Charles E. Courtney

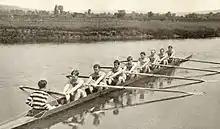
1901 Cornell Varsity eight-oar rowing team

After beating Yale and Harvard in 1897 at Poughkeepsie, New York, Cornell rowed and beat its traditional Intercollegiate Rowing Association rivals, Penn and Columbia, little over a week later on the same course. Cornell tried to have both Columbia and Penn as part of the regatta of 1897 but Yale declined. Once again, Cornell won the regatta, this time by 10 boat-lengths over Columbia. Penn did not finish the race because their boat was swamped 2 miles into the race. These two victories left little doubt who was the best American college crew. It also quieted Courtney's critics that said his crew was outclassed by Harvard and Yale, and questioned his conditioning methods.